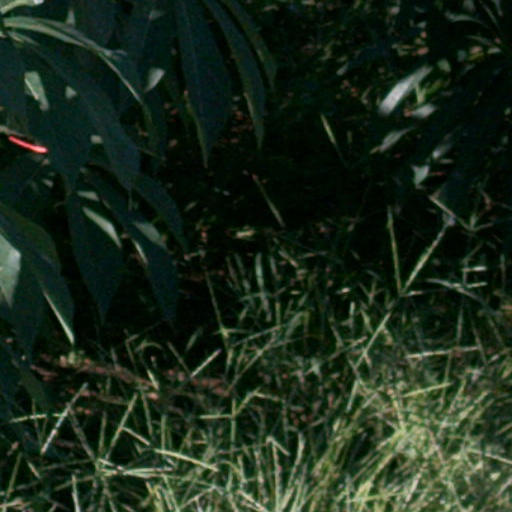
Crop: cassava